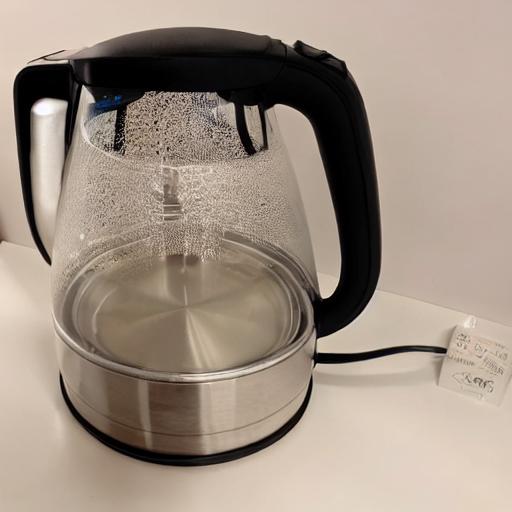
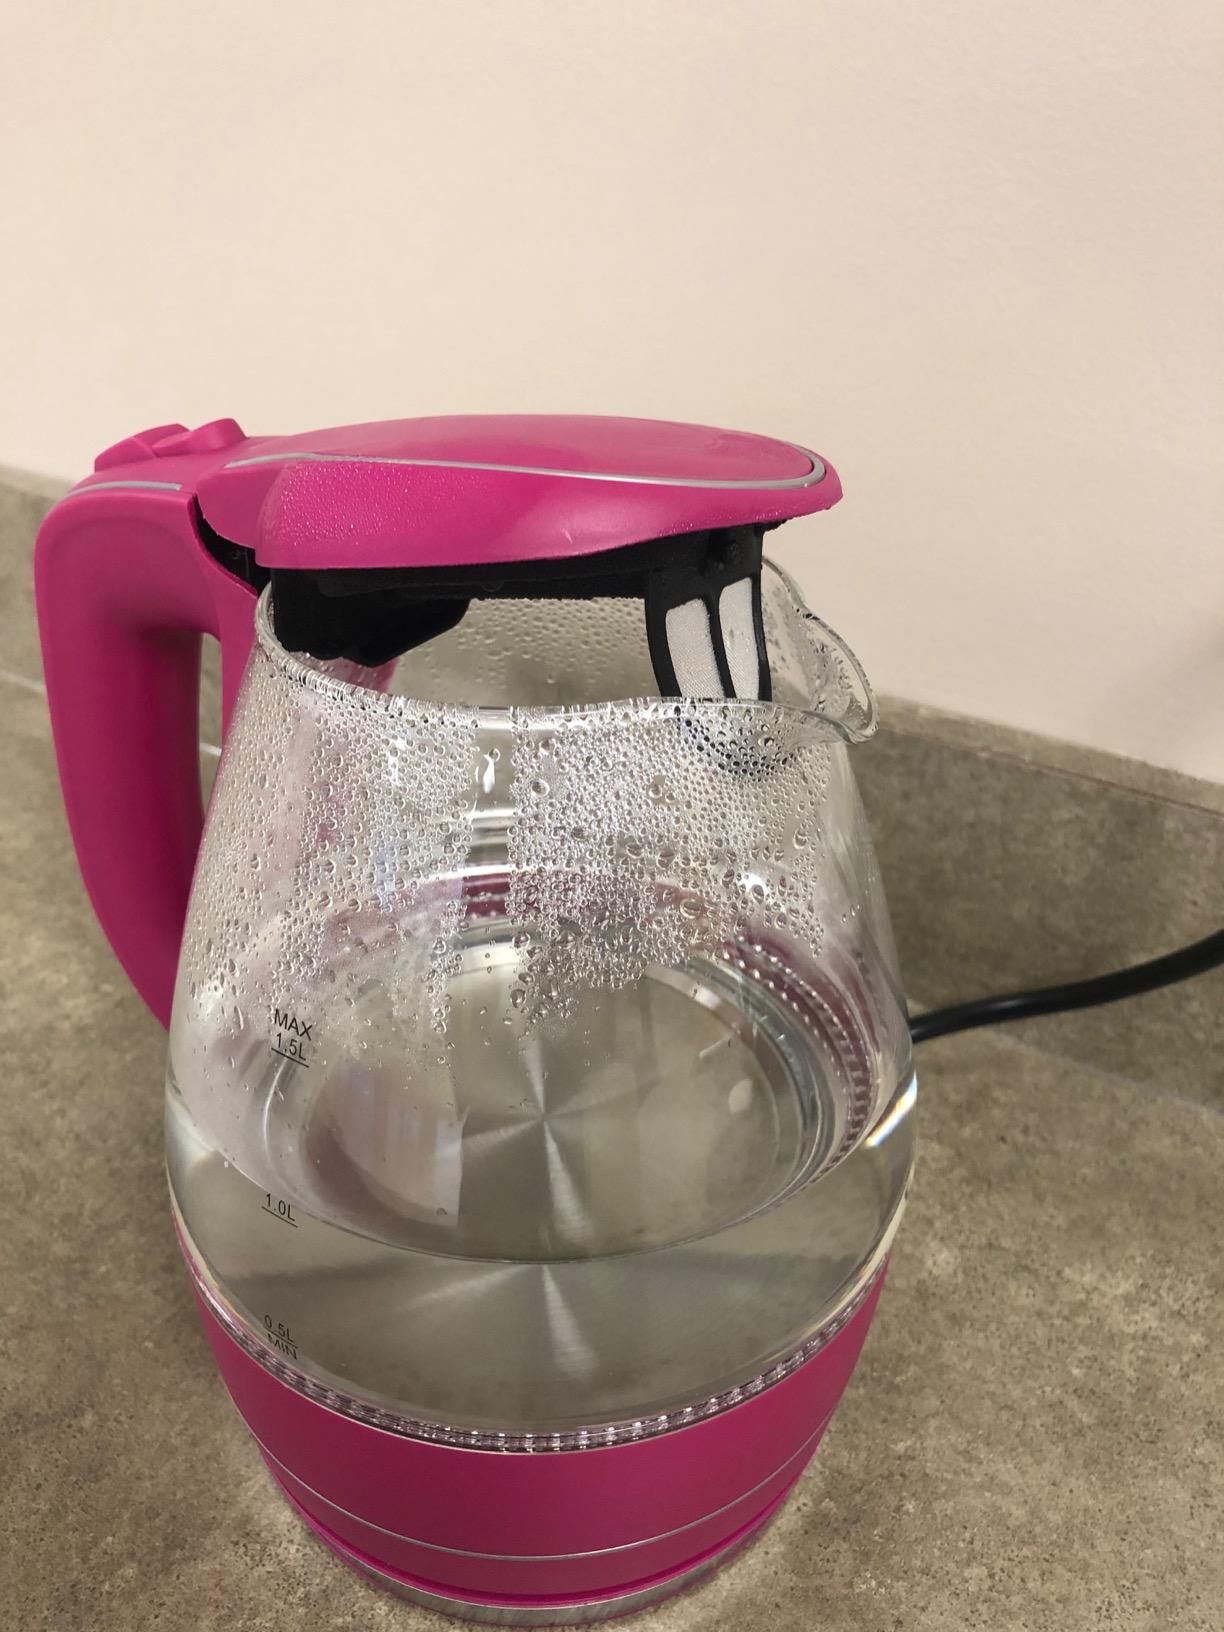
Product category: items_kettle
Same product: no